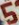
Number: 5